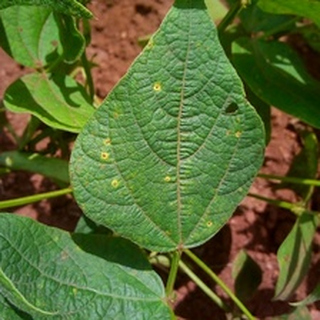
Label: bean_rust